The Legend of Dragoon

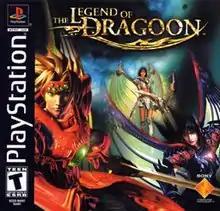
North American box art featuring three of the protagonists: Dart, Shana, and Rose

The Legend of Dragoon is a role-playing video game developed and published by Sony Computer Entertainment for the PlayStation. It was released in December 1999 in Japan, June 2000 in North America, and January 2001 in Europe. Set in a high fantasy fictional world called Endiness, the game follows a group of warriors led by the protagonist, Dart, as they attempt to stop the destruction of the world. The player controls a party of three-dimensional (3D) character models through pre-rendered, linear environments. Combat uses a combination of turn-based mechanics and real-time commands. The game includes a quick time event called "addition" during each attack, requiring the player to press a button when prompted in order to continue inflicting damage.